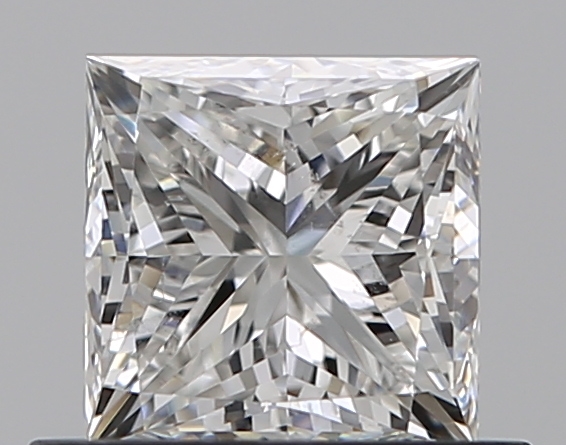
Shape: princess
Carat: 0.7
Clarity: SI1
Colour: G
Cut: VG
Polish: EX
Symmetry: VG
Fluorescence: N
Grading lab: GIA
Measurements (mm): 4.66 x 4.65 x 3.51